Siege of Dubrovnik

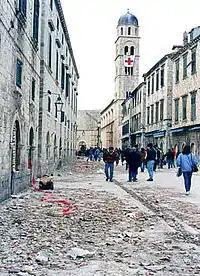
Civilians walking along Stradun Street during the siege

On 1 October, the JNA started its offensive towards Dubrovnik, moving the 2nd Titograd Corps west through the Popovo field north of the city. The JNA 2nd Corps destroyed the village of Ravno before turning south towards Dubrovačko Primorje area, aiming to envelop Dubrovnik from the west. The second axis of the JNA advance was assigned to the 9th Boka Kotorska VPS. It originated in the Bay of Kotor about south-east of Dubrovnik and was directed through Konavle. The advance started at 5 am after preparatory artillery fire against Vitaljina and other targets in Konavle. The advance, using several roads in the region, was supported by the Yugoslav Navy and the Air Force. Croatian defences were nonexistent in Konavle and light in Dubrovačko Primorje—the only JNA casualties of the day occurred during a successful ZNG ambush in Čepikuće village. On the first day of the offensive, JNA artillery attacked Srđ Hill and the Žarkovica promontory just to the north and east of Dubrovnik, while Yugoslav Air Force MiG-21s struck Komolac in Rijeka Dubrovačka to the west, destroying supplies of electricity and water to Dubrovnik. Until the end of December, Dubrovnik relied on fresh water supplied by boats and electricity from a few electric generators.